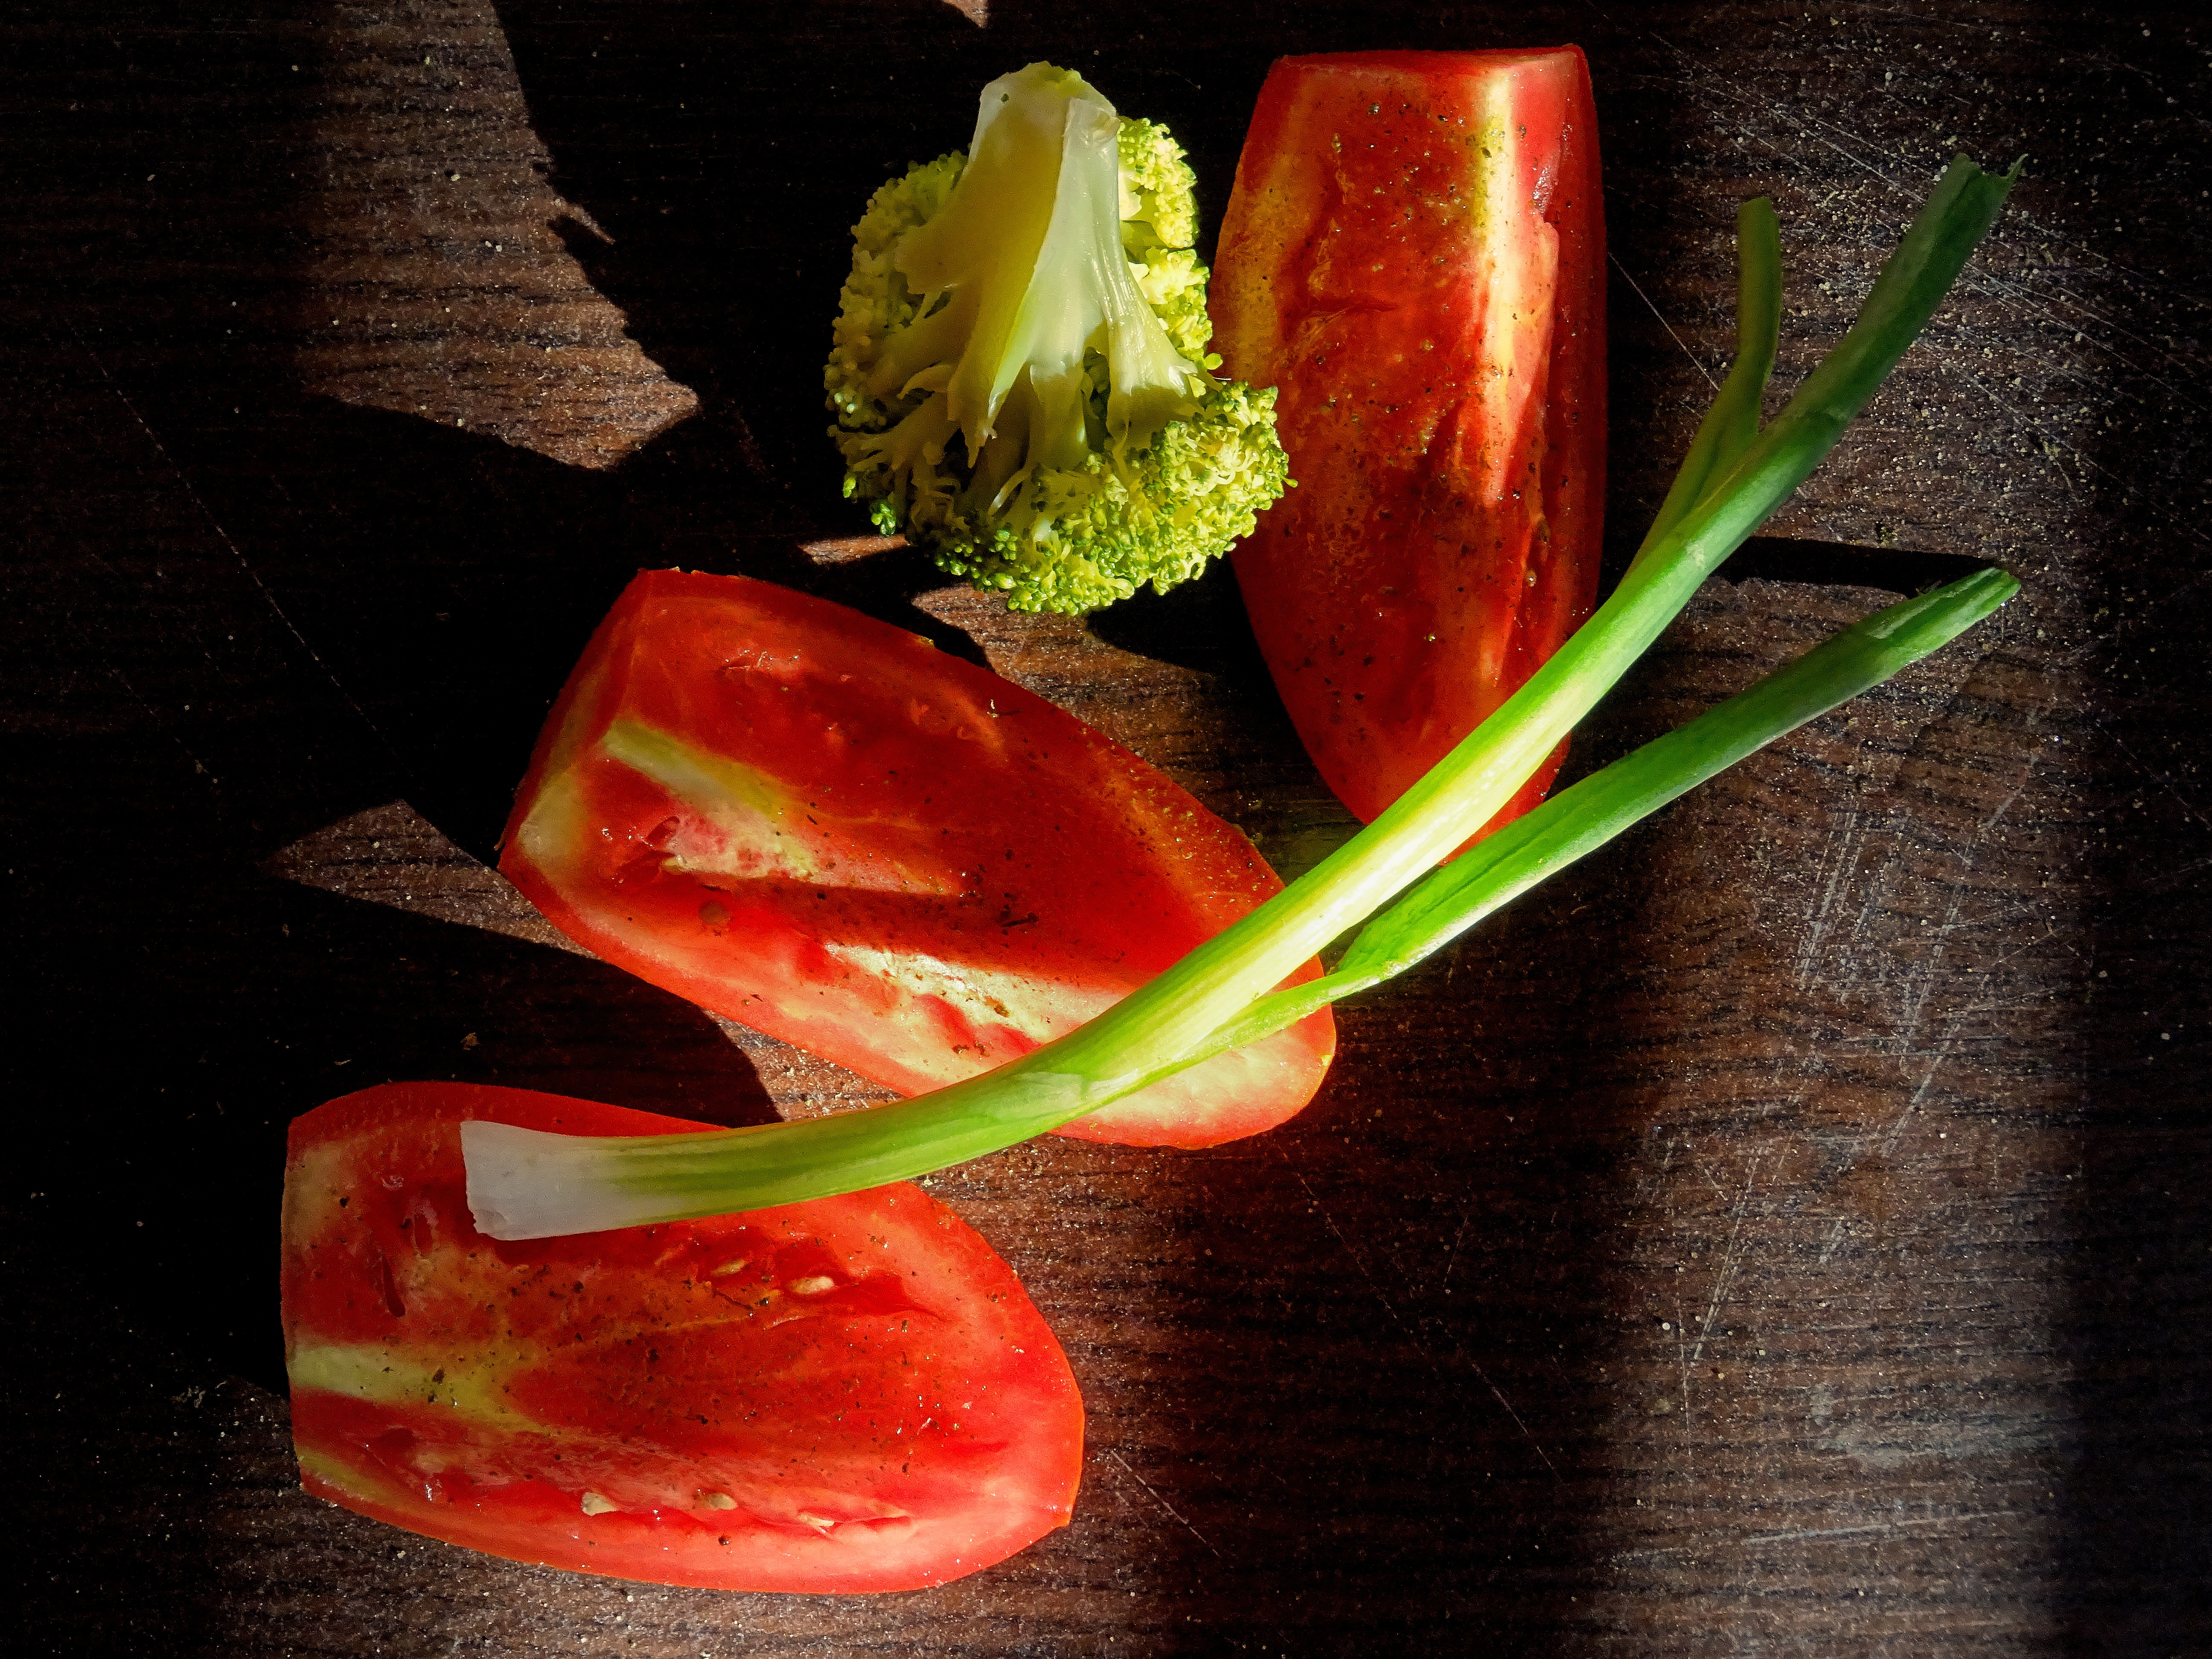
plant, leaf, flower, petal, meal, food, green, red, produce, vegetable, fresh, colorful, healthy, delicious, still life, onion, tomato, nutrition, tasty, vegetarian, macro photography, flowering plant, brocoli, still life photography, land plant, bell peppers and chili peppers